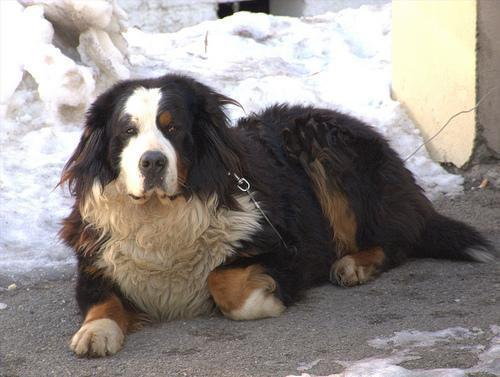
Saint_Bernard